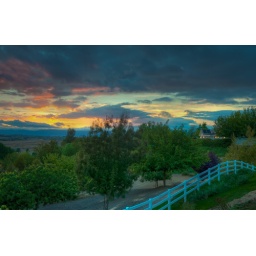
Darkening skies light up with red and yellow hues in the wine country of Temecula.